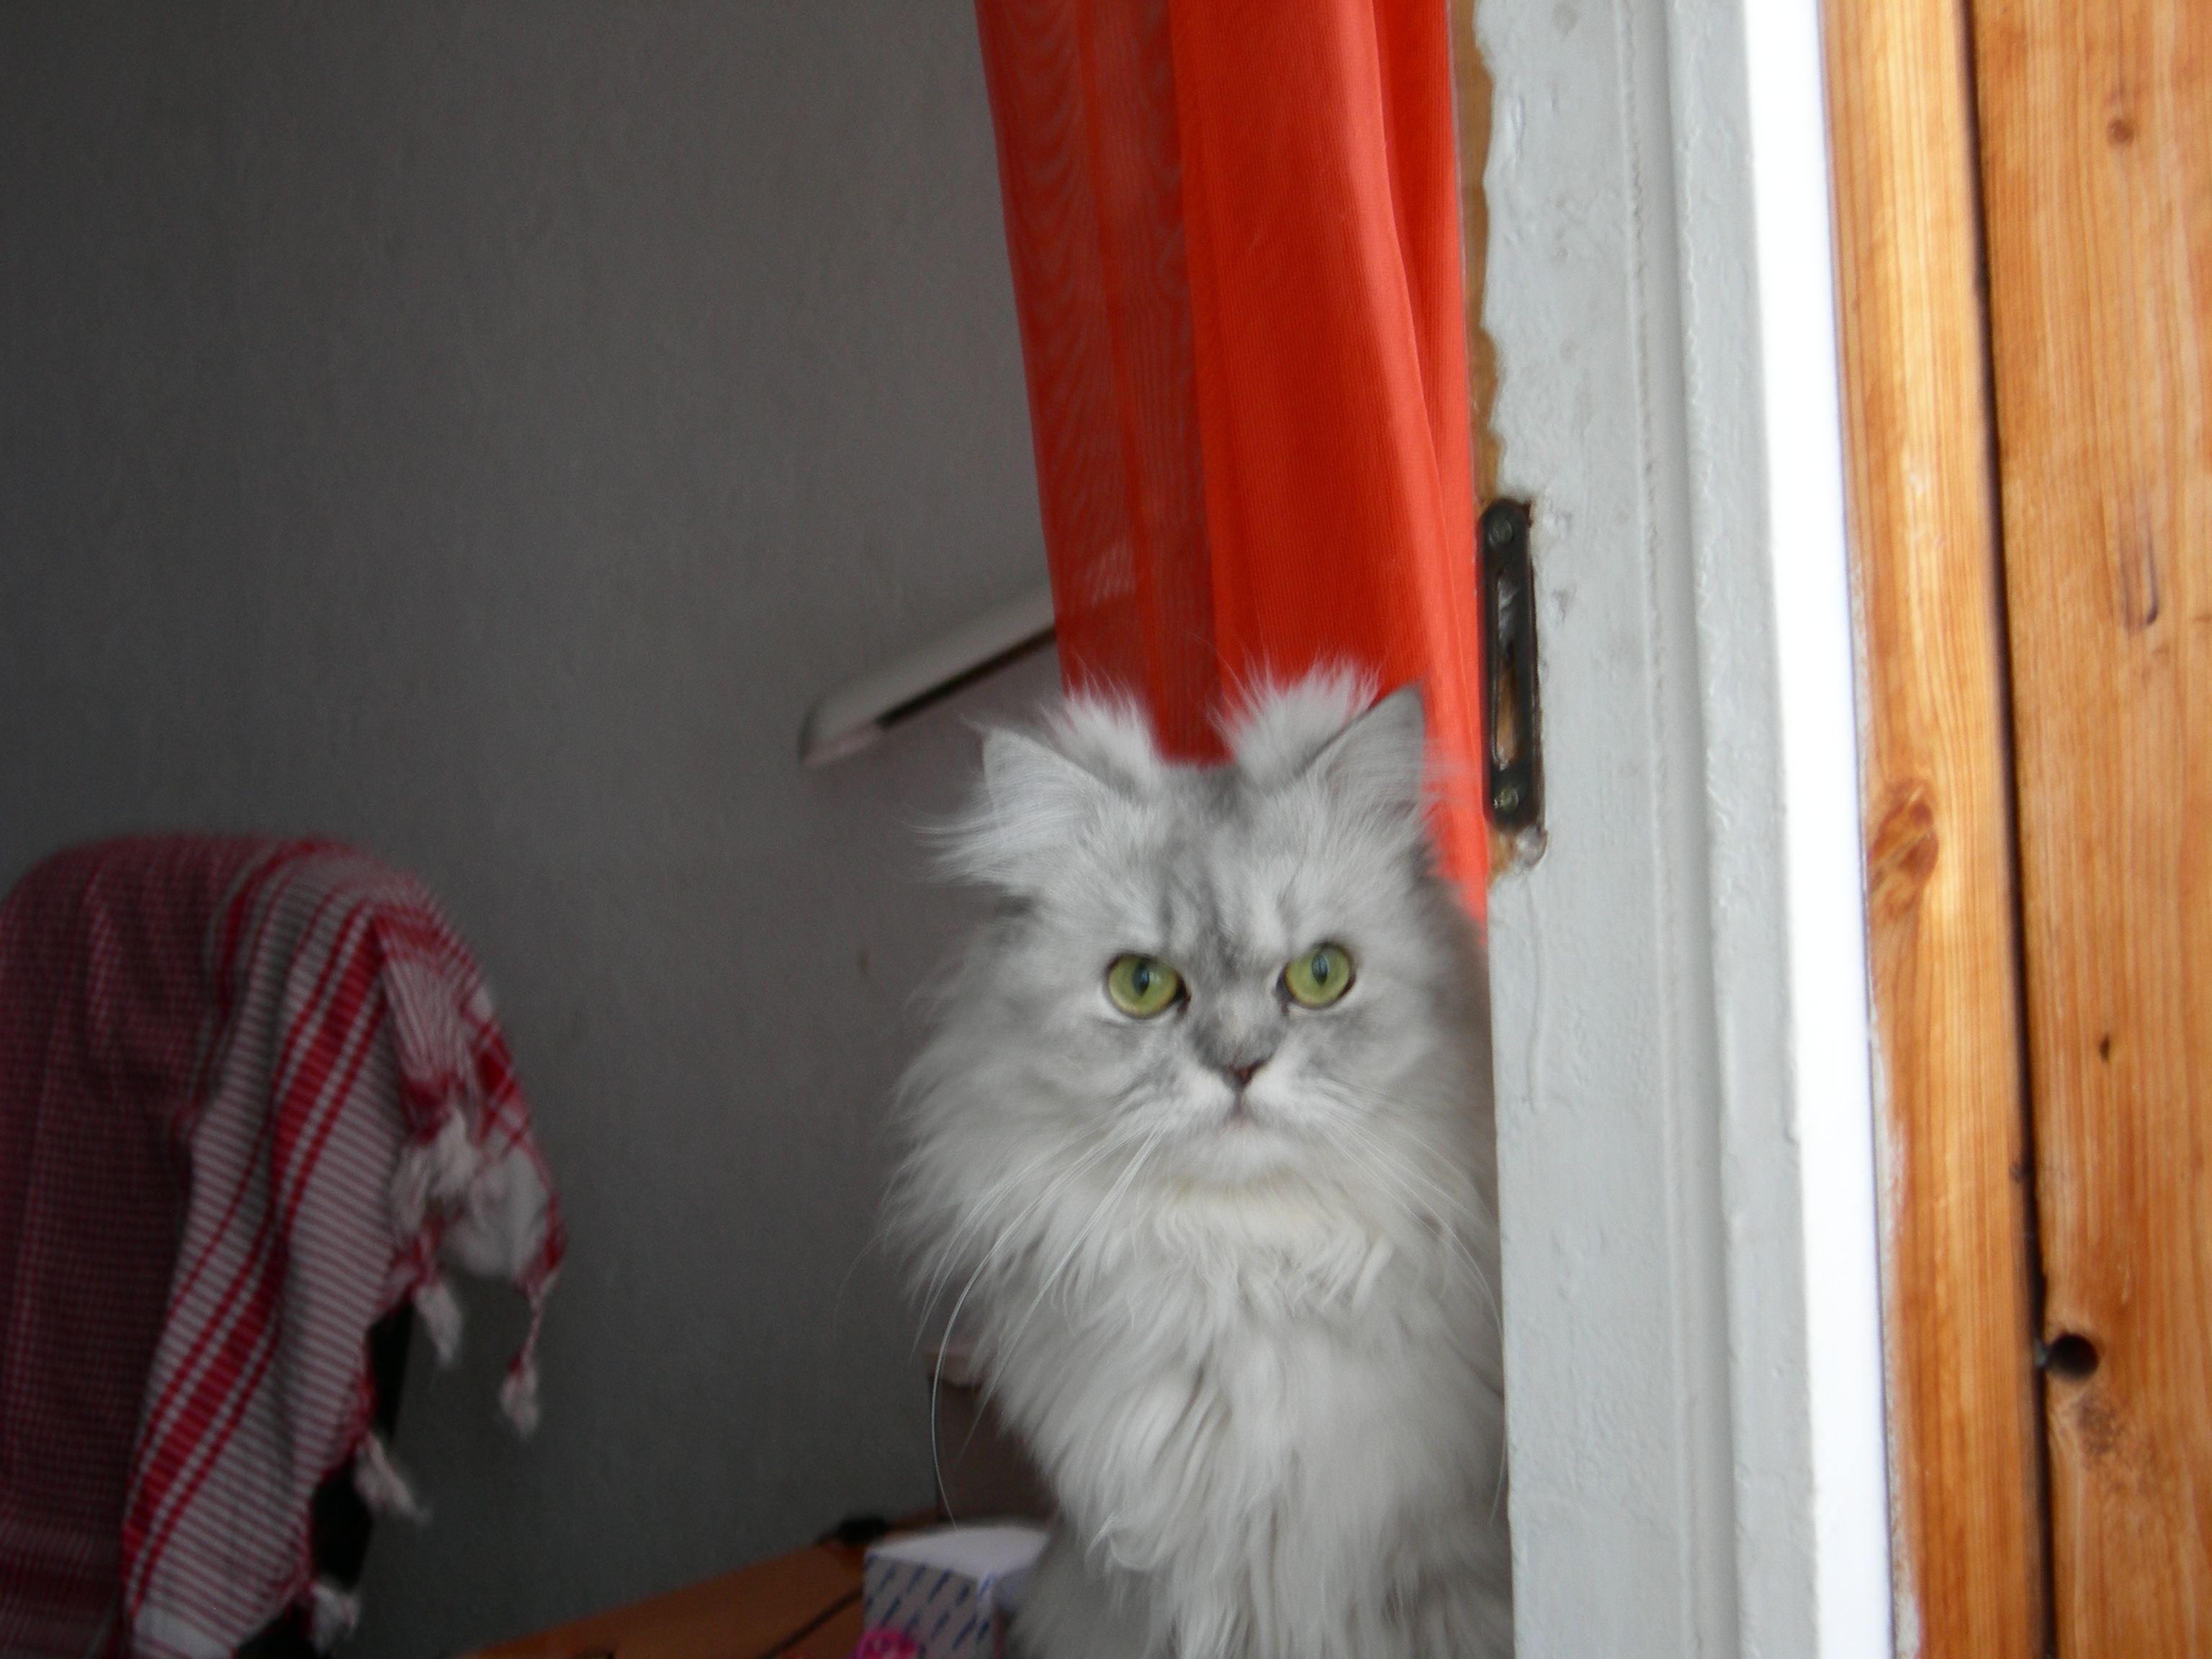
nature, animal, pet, kitten, cat, feline, mammal, nikon, pets, cats, animals, vertebrate, chat, chats, coolpix, marcello, persian, 7900, e7900, small to medium sized cats, cat like mammal